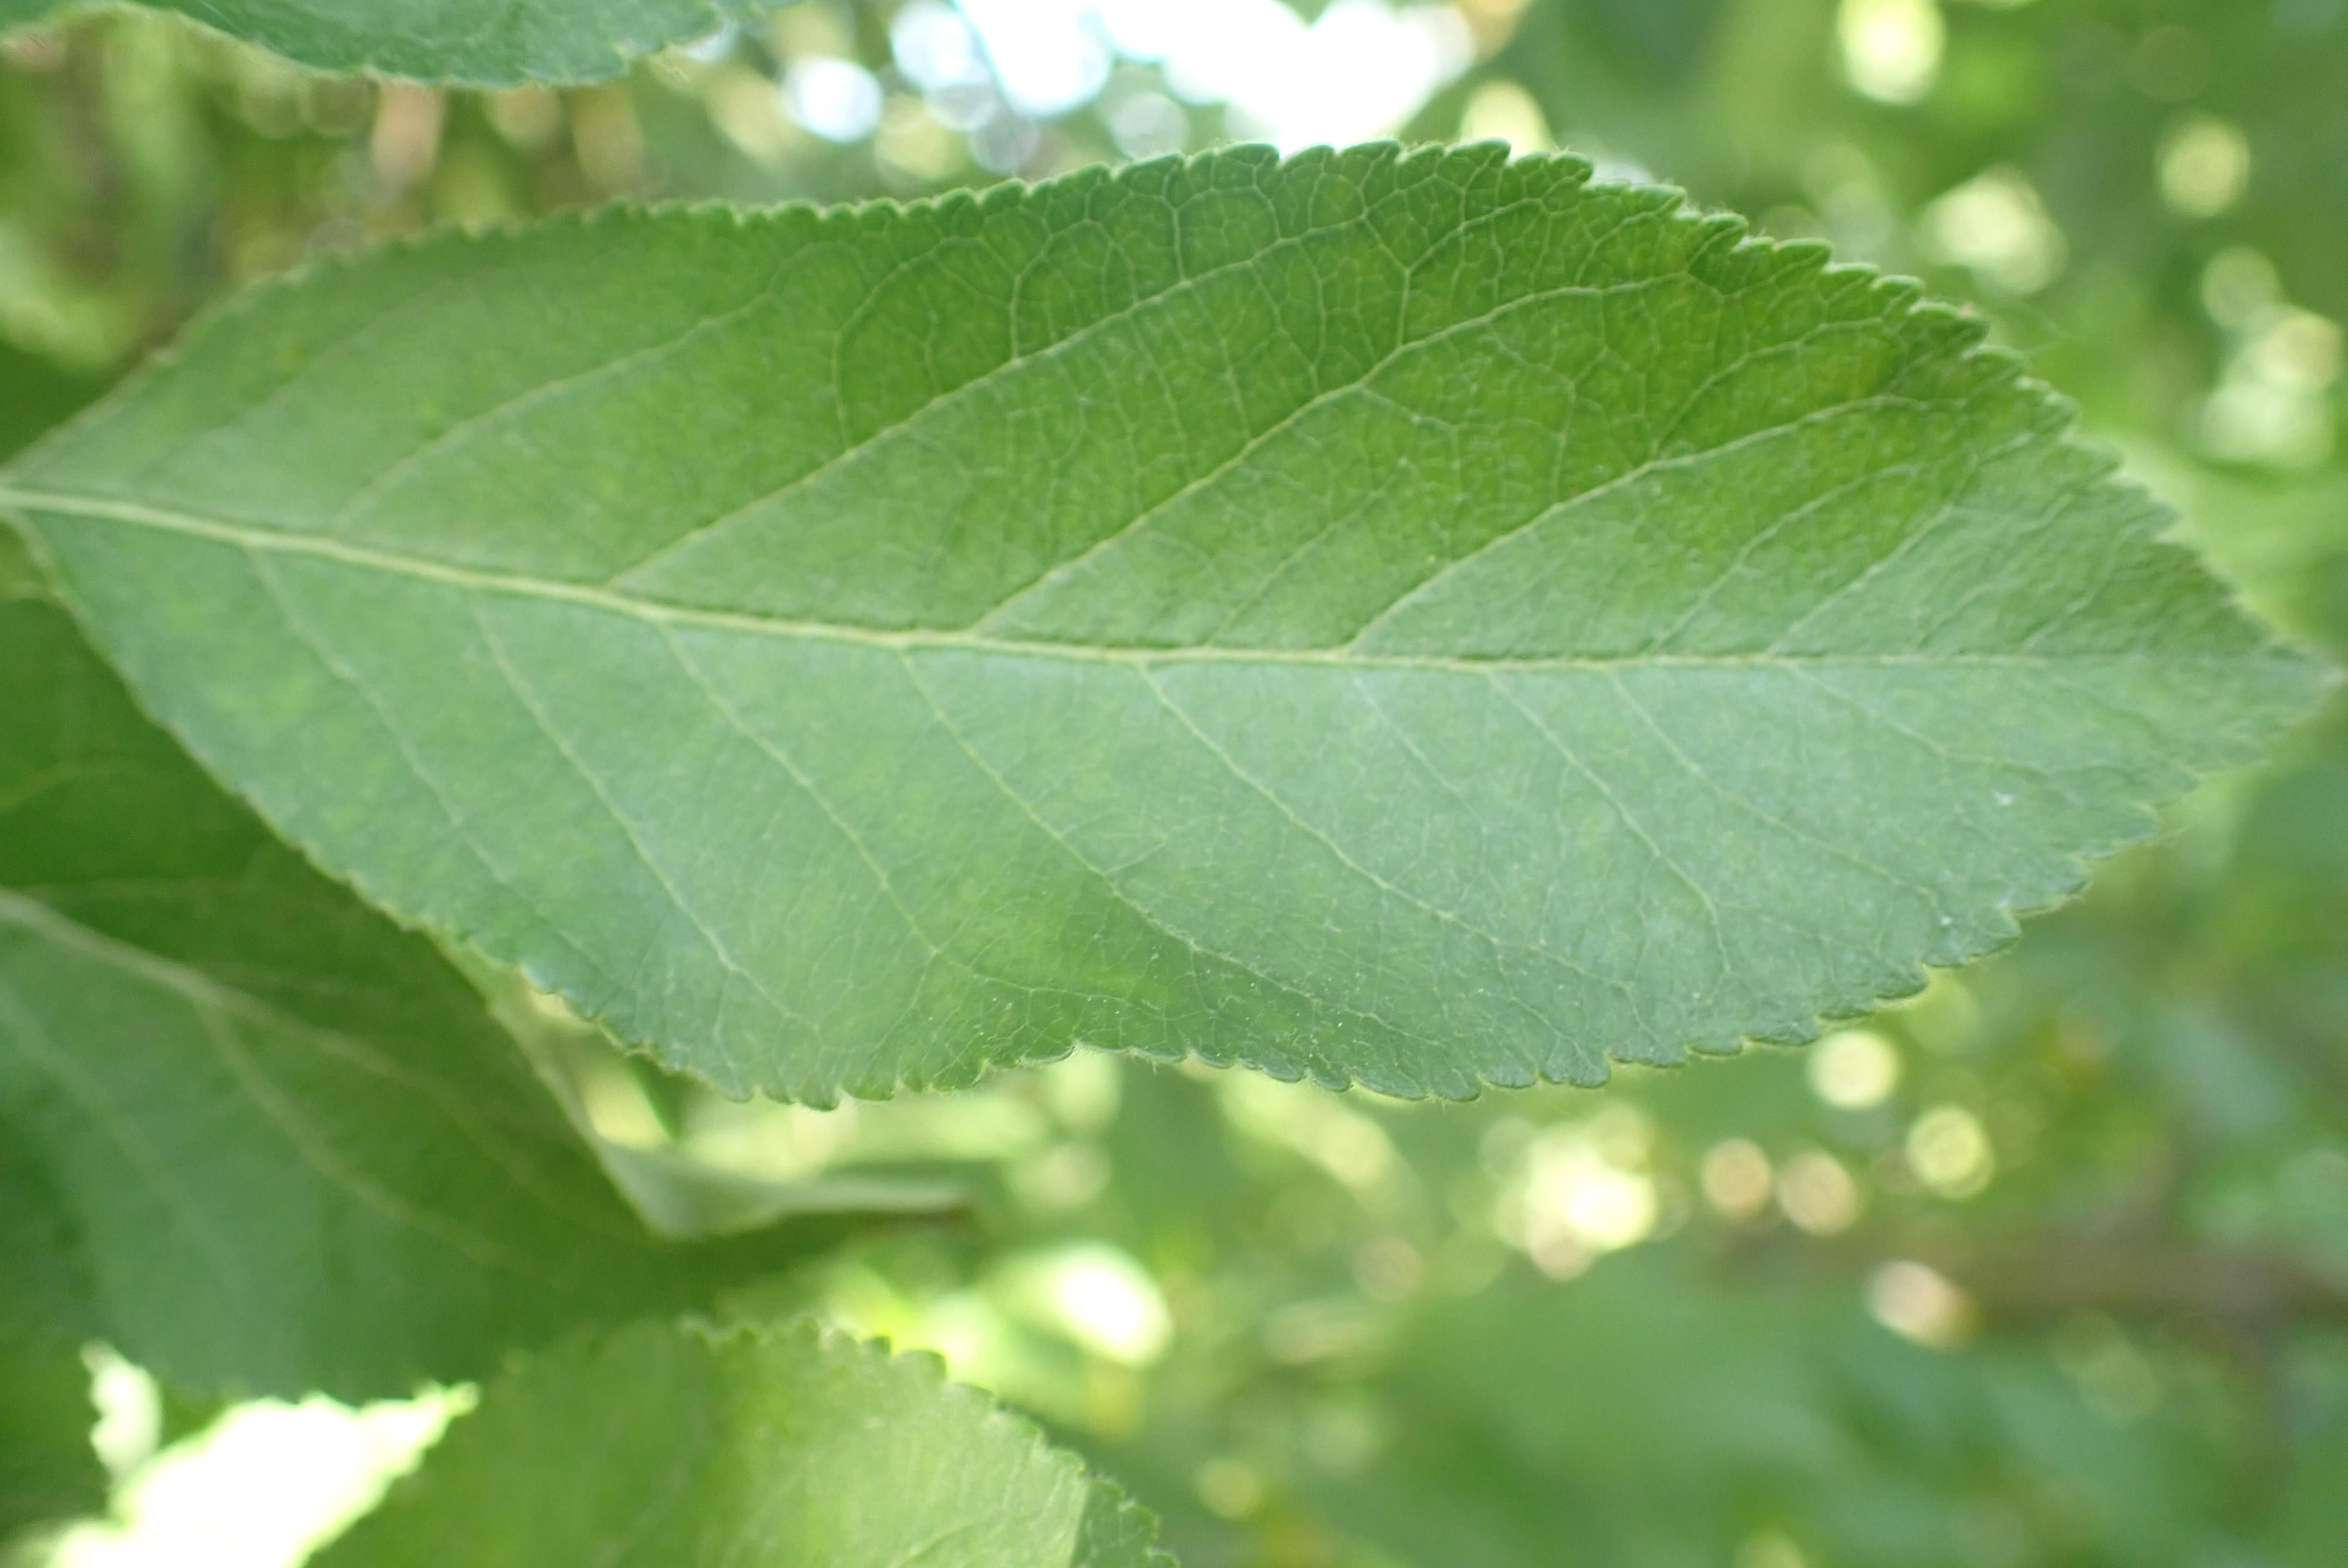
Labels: healthy